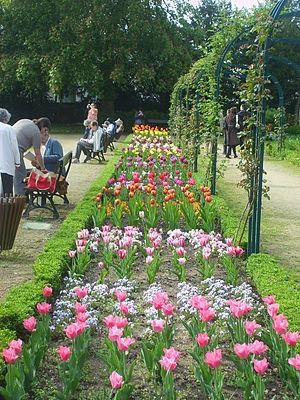
Roseraie du jardin botanique de Metz au printemps
Le jardin botanique de Metz, ancien parc Frescatelly, est un parc paysager de 4,4 hectares acheté par la ville de Metz en 1866 à la baronne de l’Espée, après avoir appartenu à différents notables de la ville. Il se trouve sur le ban communal de Montigny-lès-Metz.